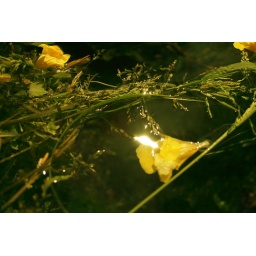
yellow flower in water 2